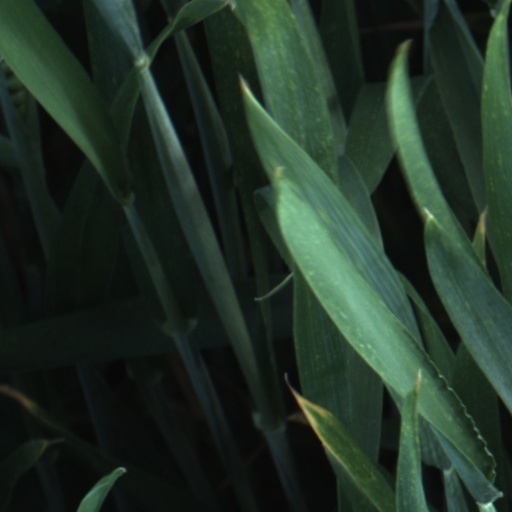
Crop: wheat